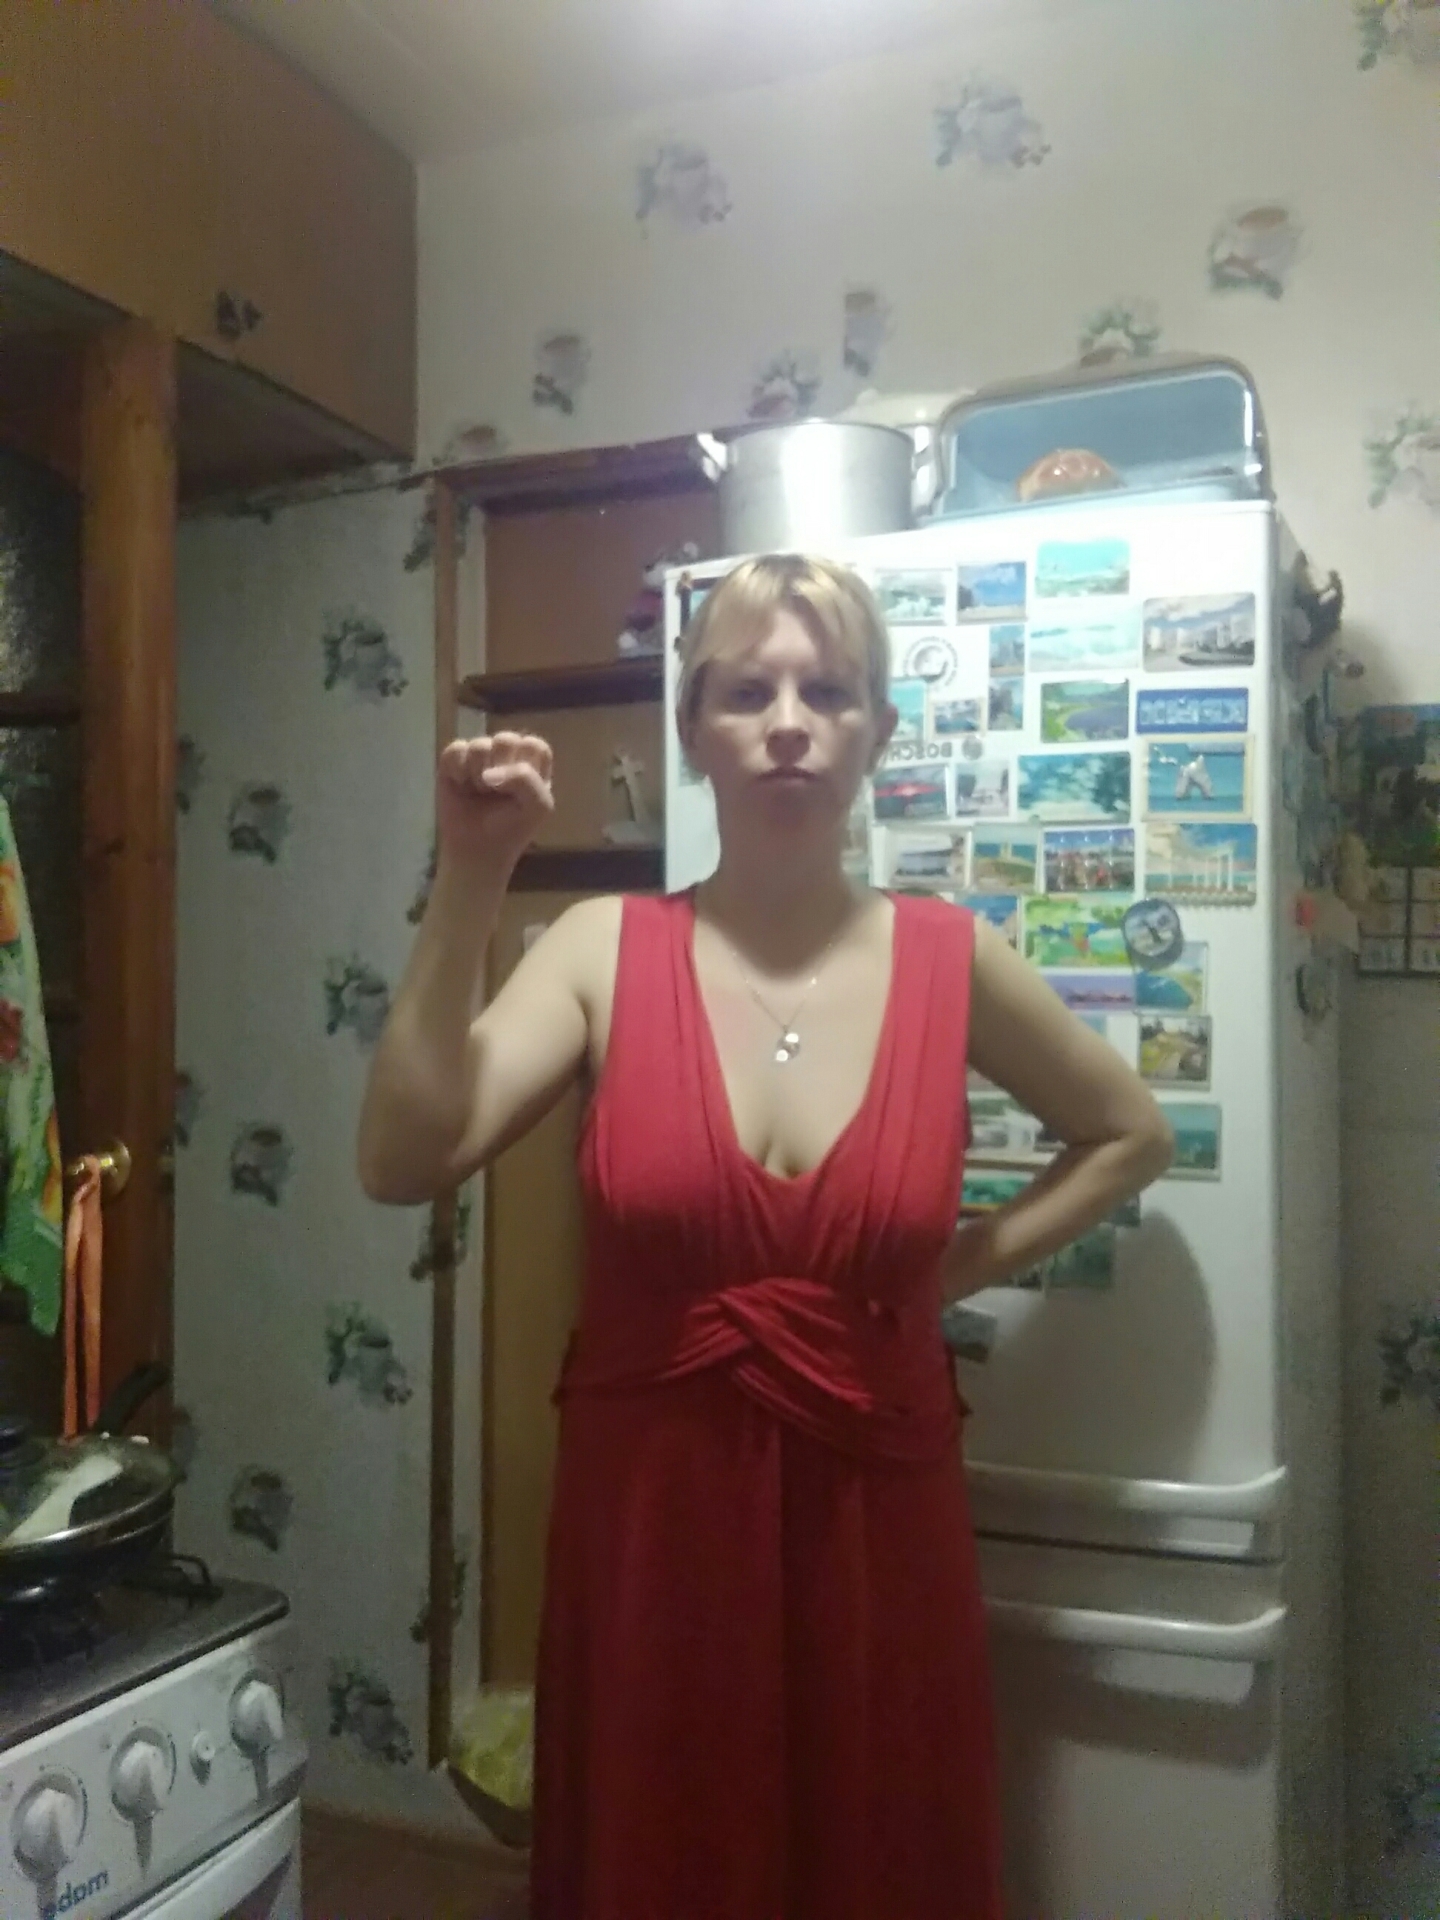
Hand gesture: fist